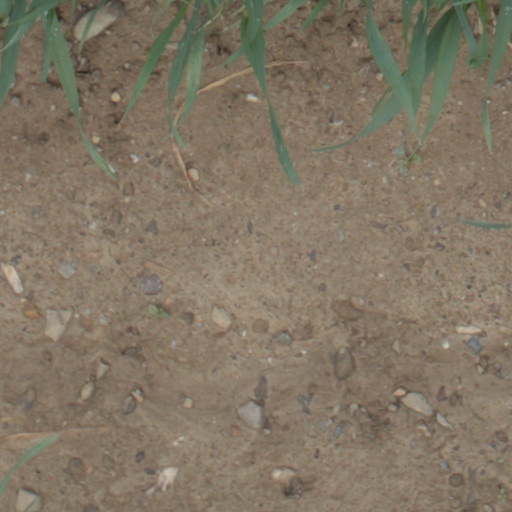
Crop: wheat